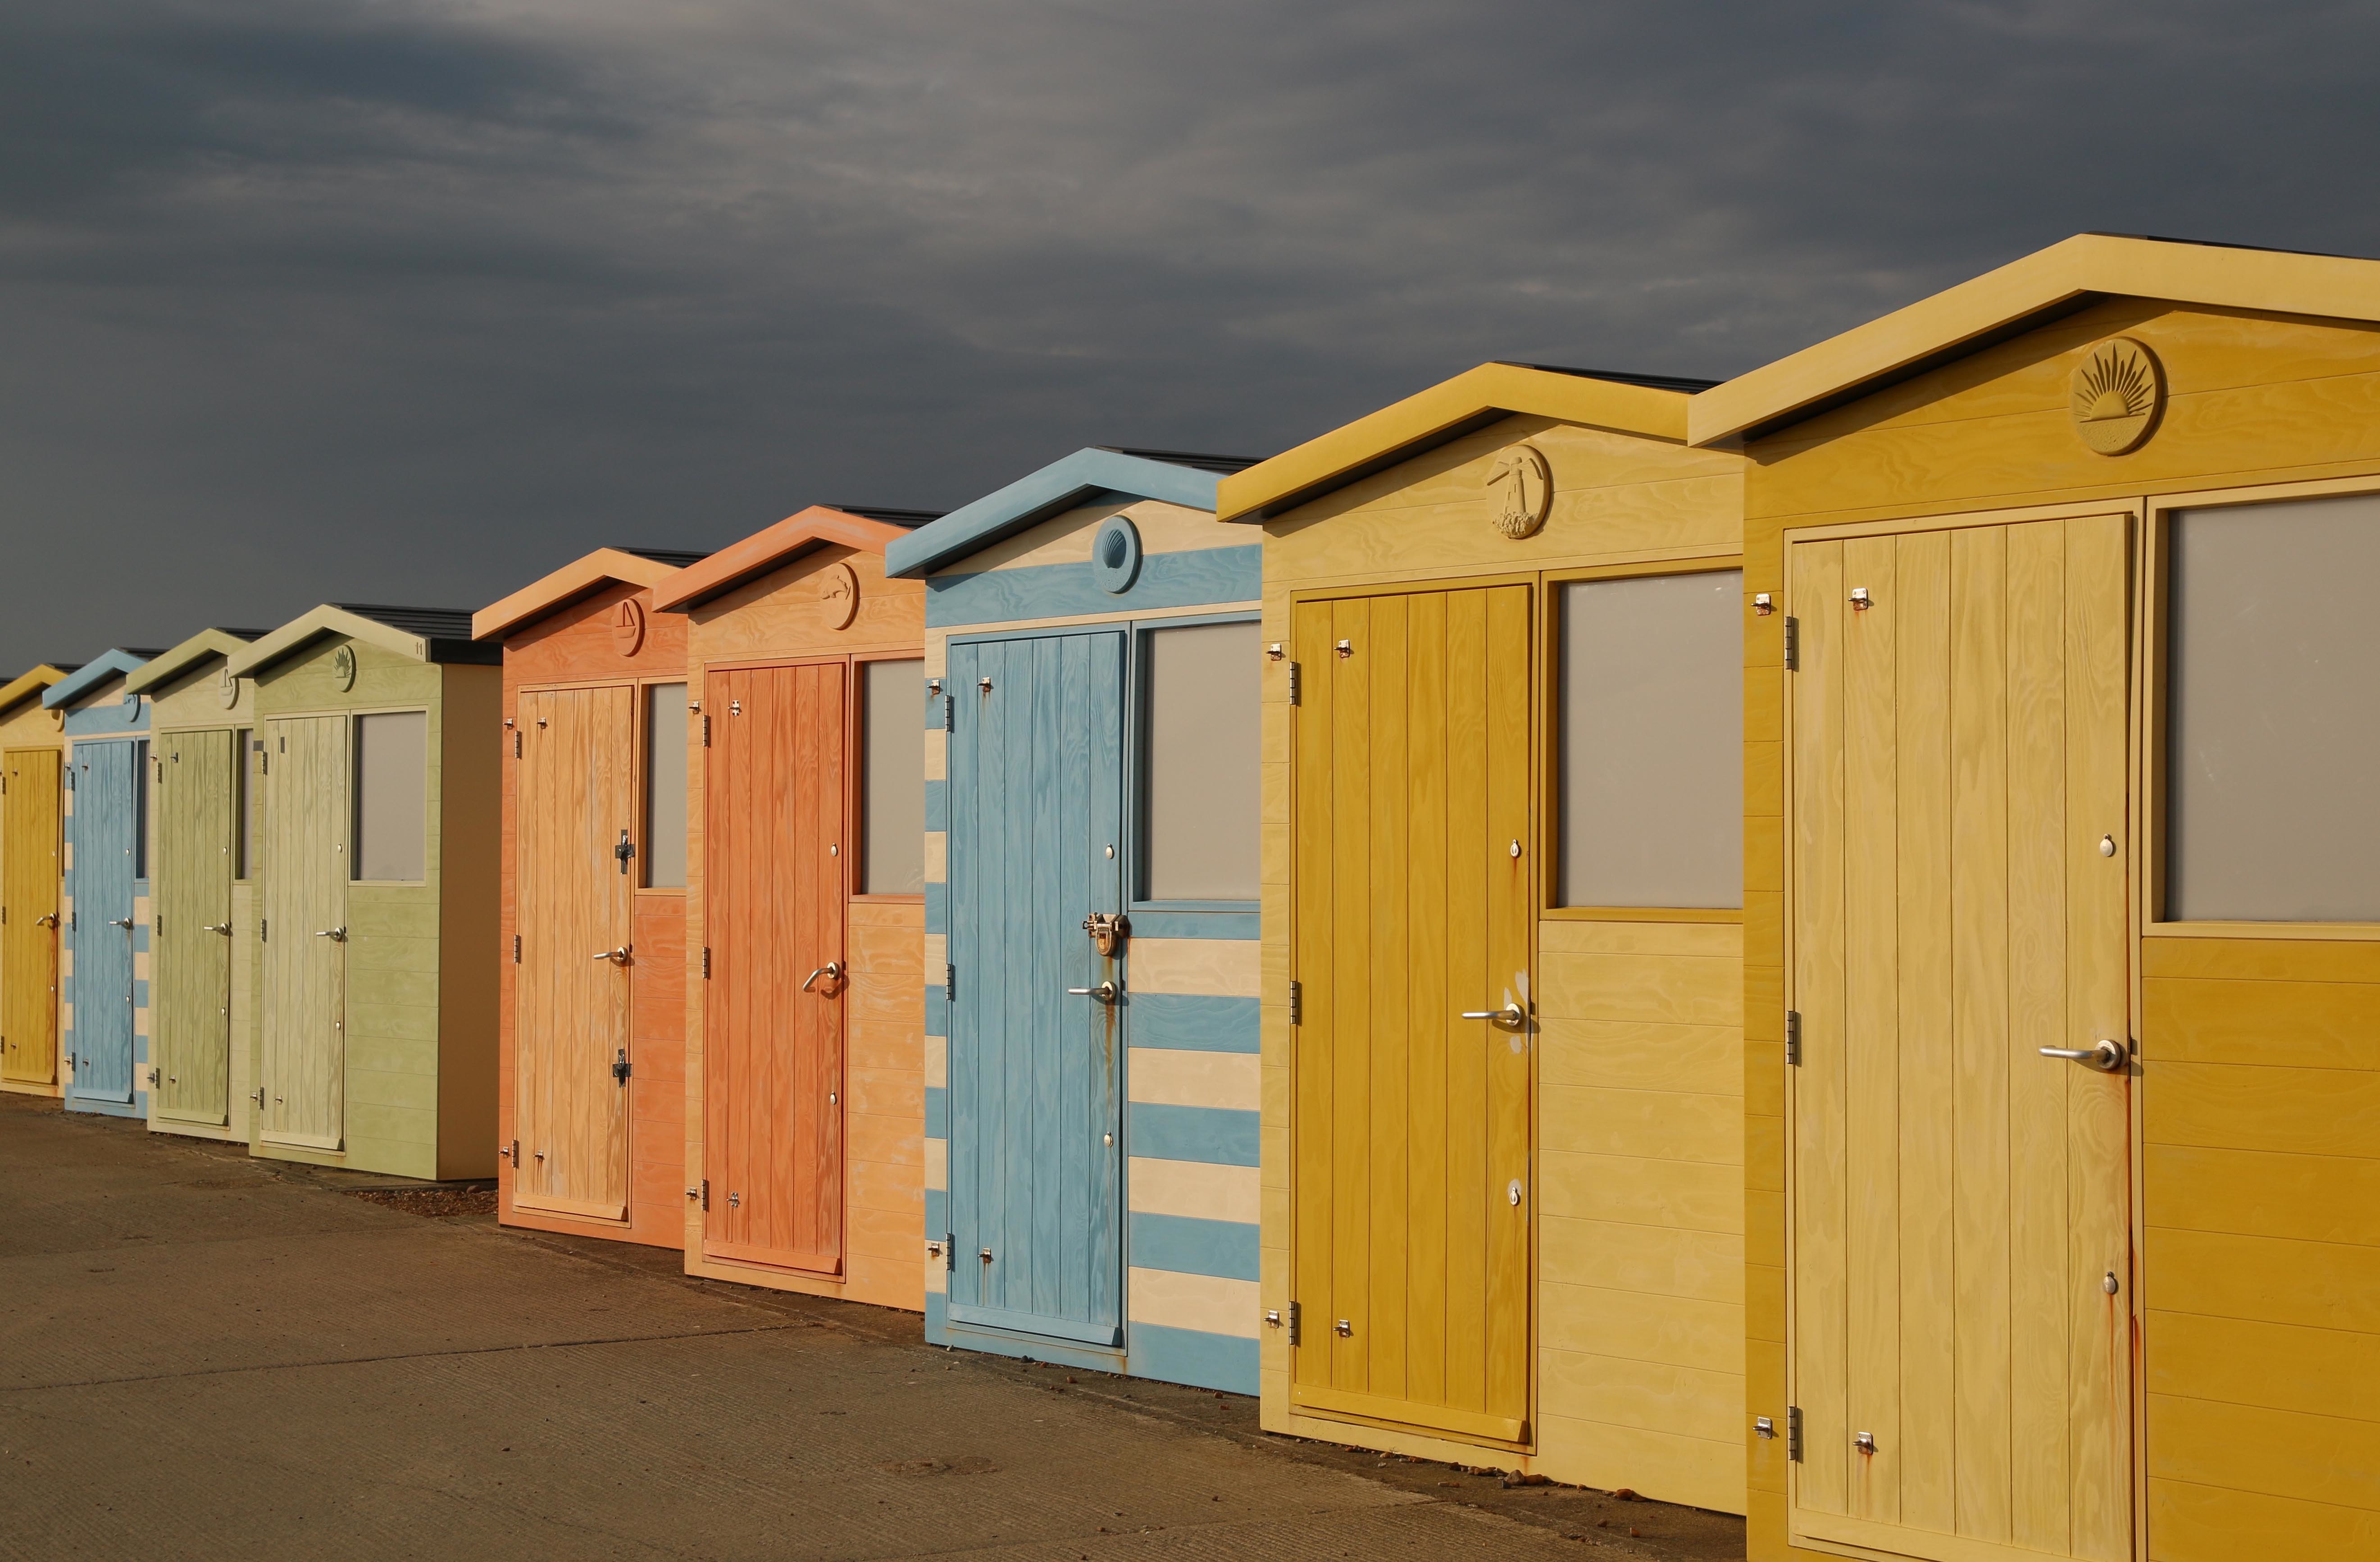
wood, building, shed, facade, shipping container, stall, outdoor structure, garden buildings